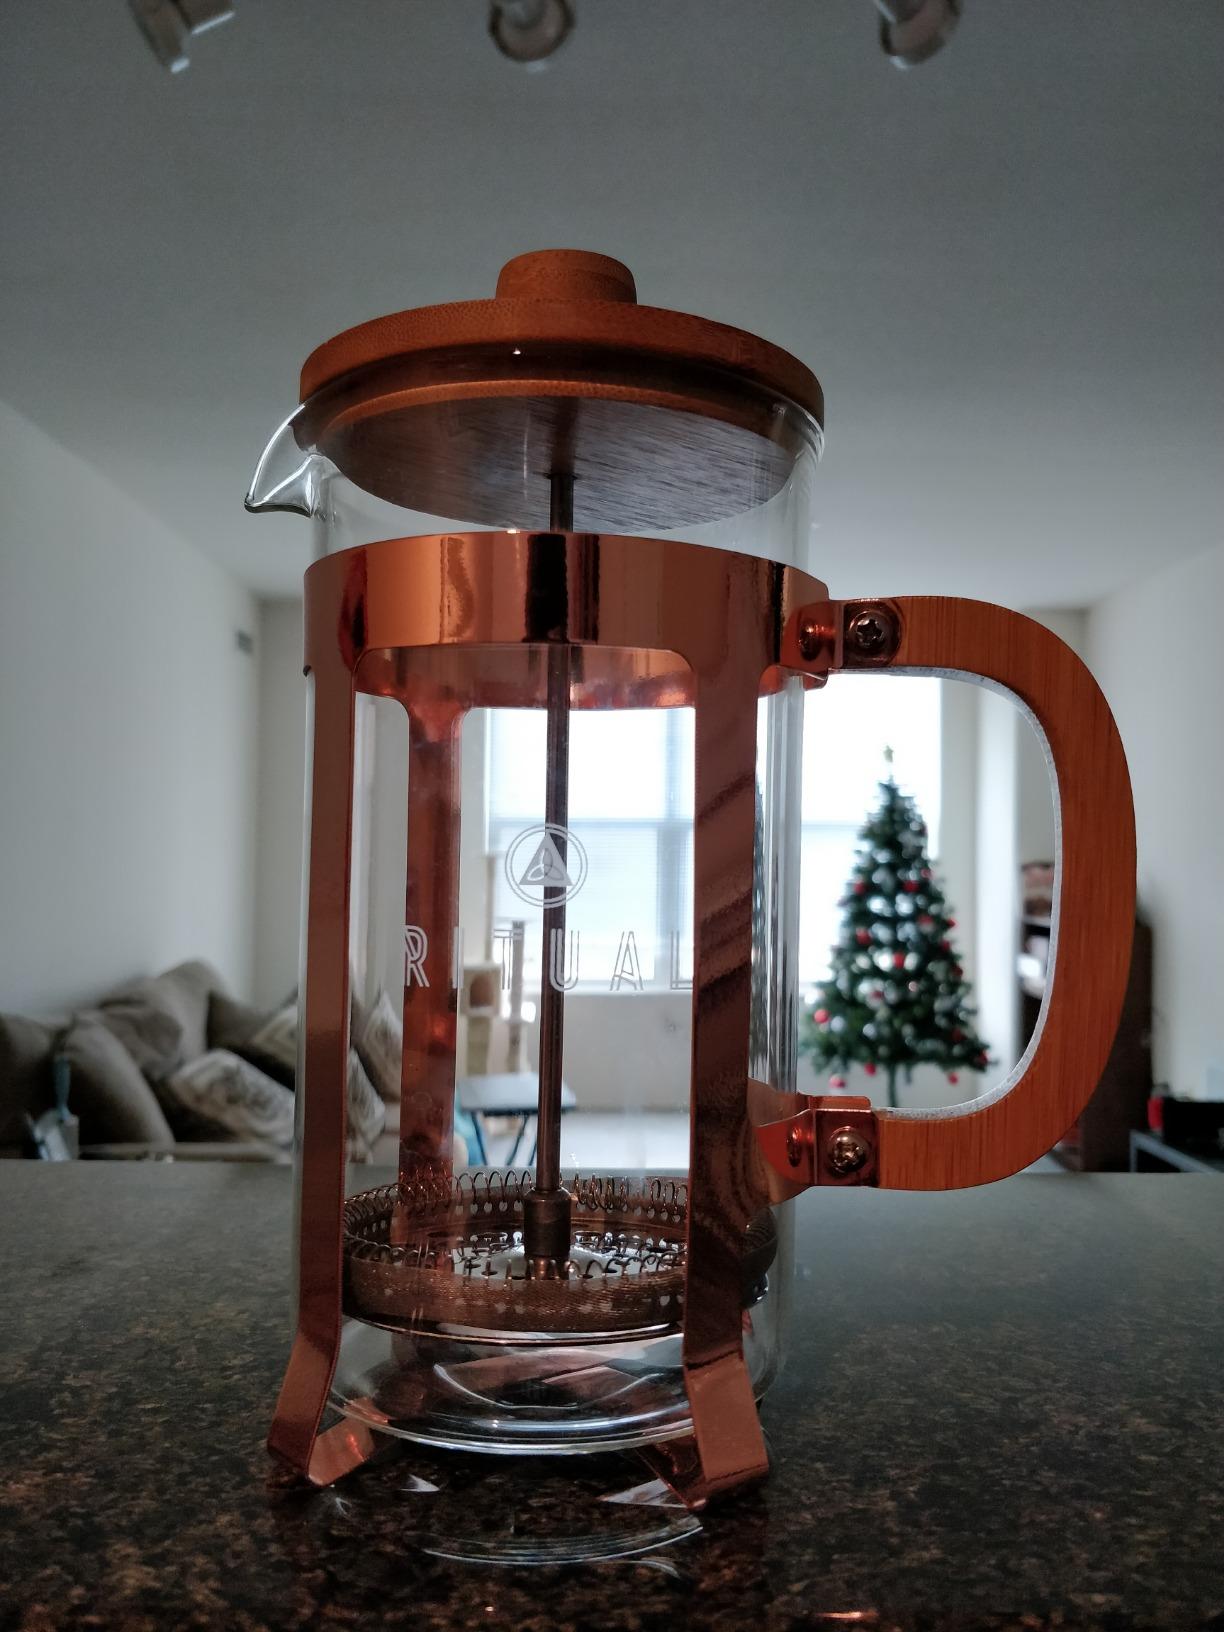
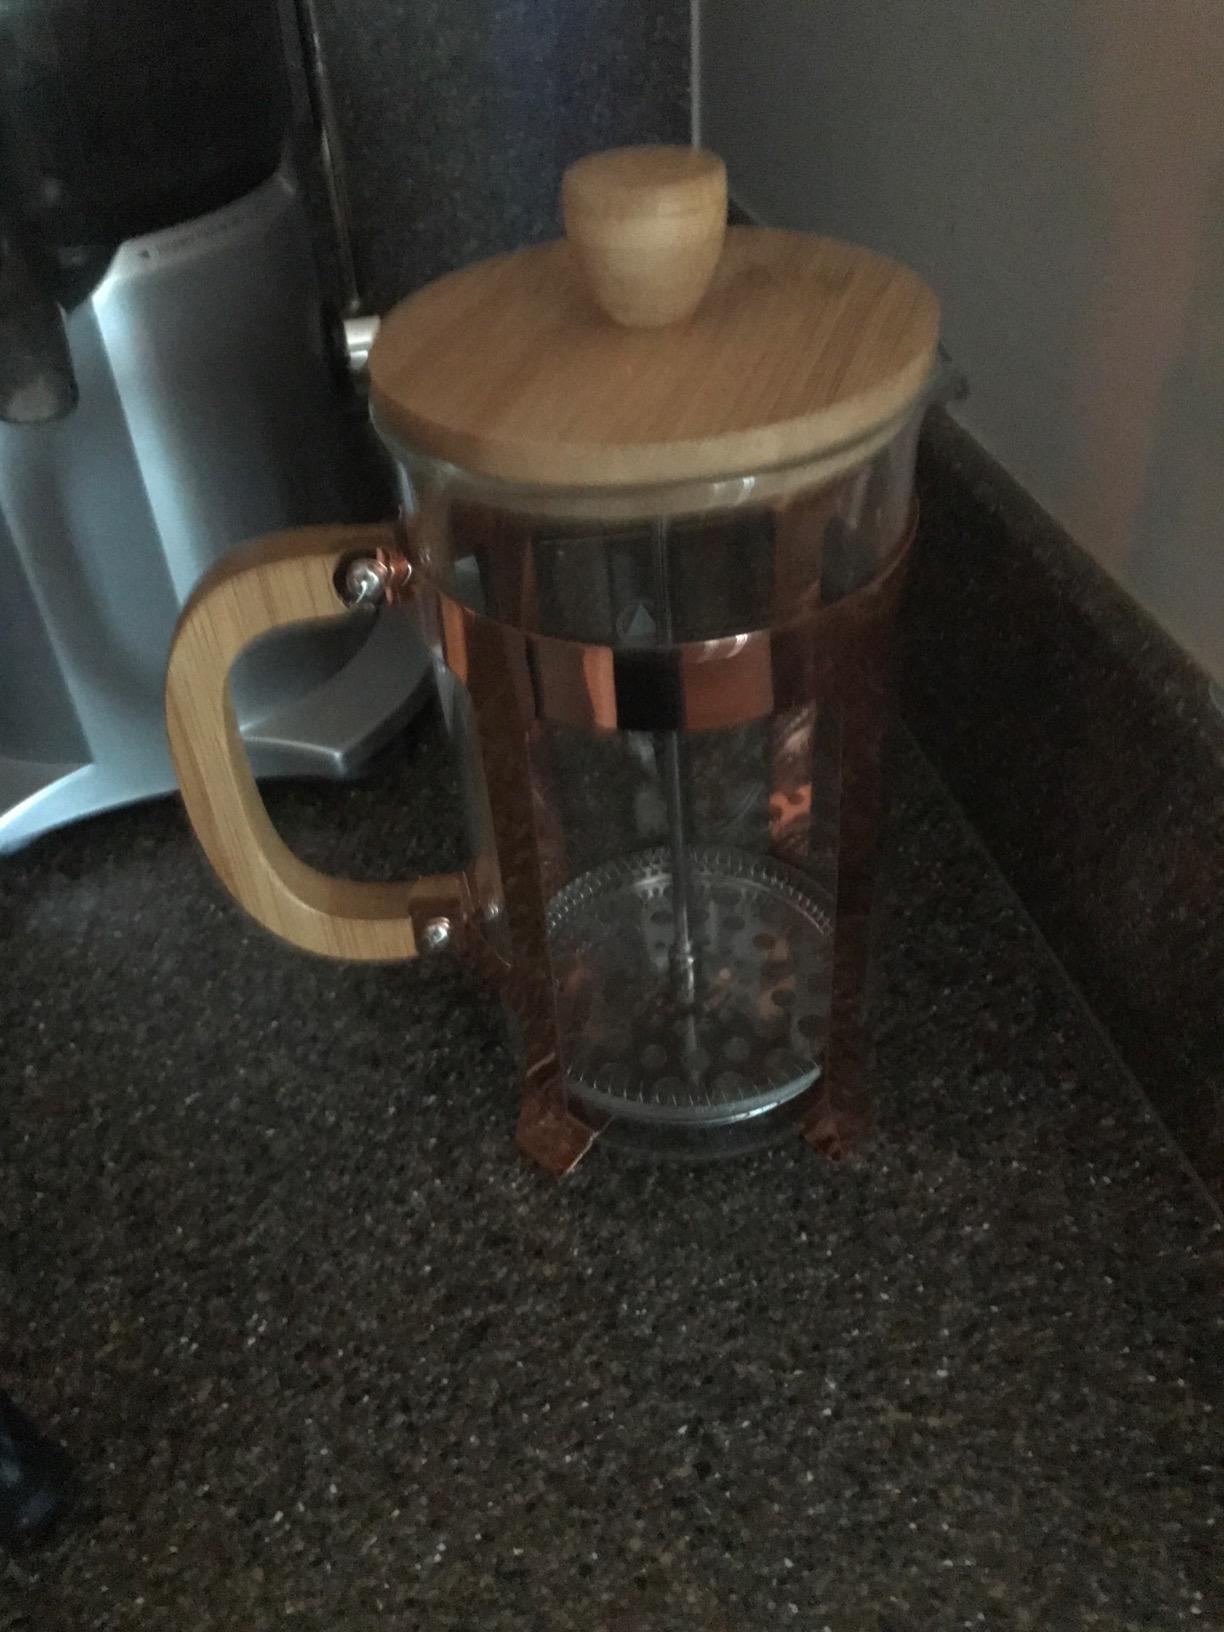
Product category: items_tea
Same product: yes